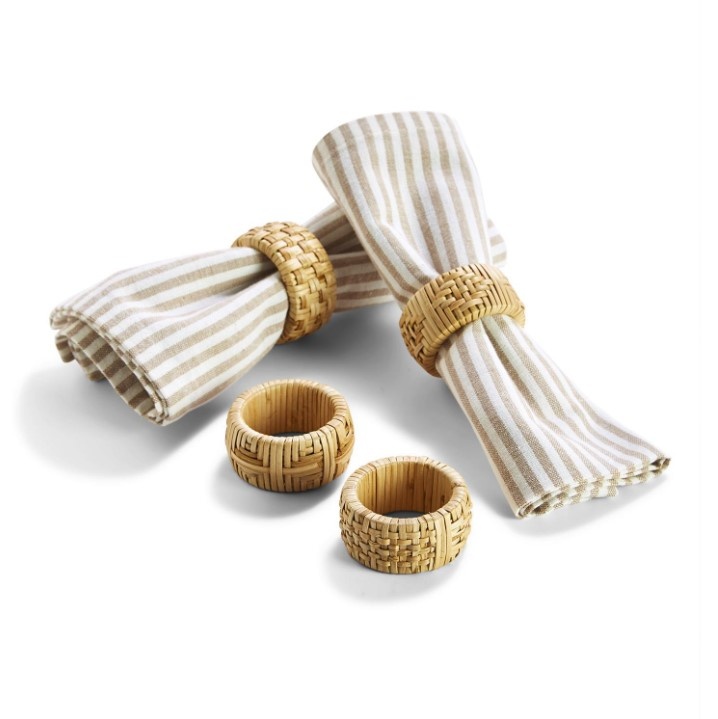
Cane Napkin Ring Set
This hand-crafted Cane Napkin Ring Set gives your table setting that boho chic style. Our napkin rings will help create a stylish and elegant dining experience for your family and guests. Materials: Wood Colors: Brown Dimensions: 1"H X 2"D *Includes 4 rings Follow us on social media for some effortless ‘how to’ inspiration!
Brand: Two's Company
Category: Home & Garden > Decor > Napkin Rings